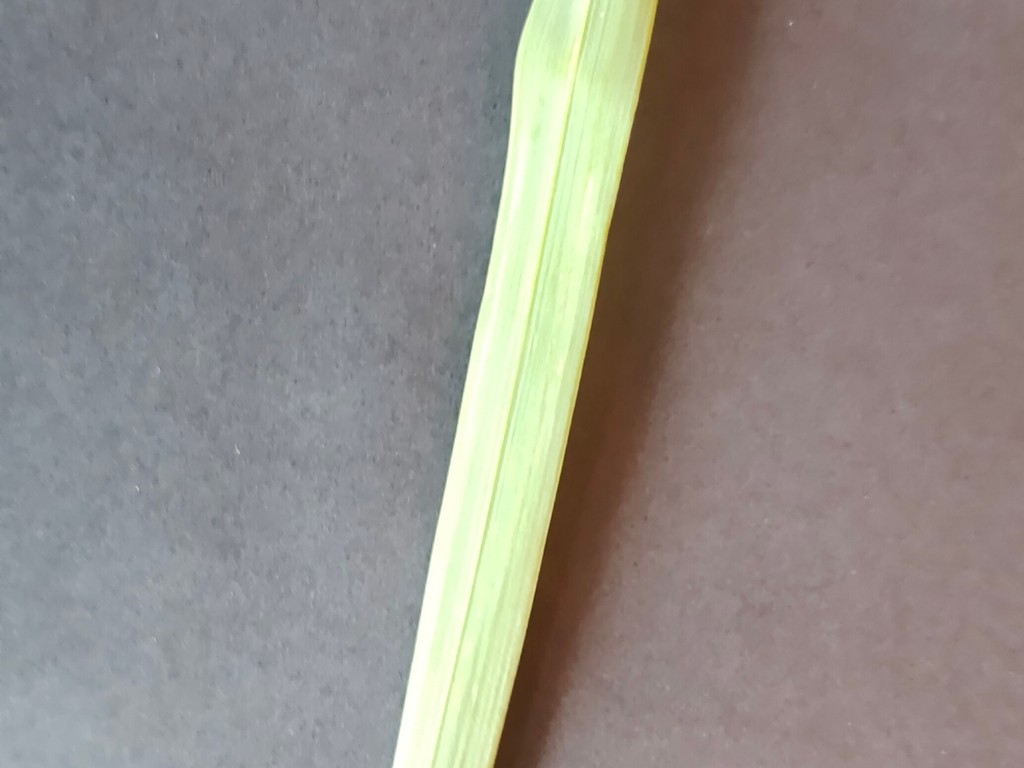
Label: Healthy